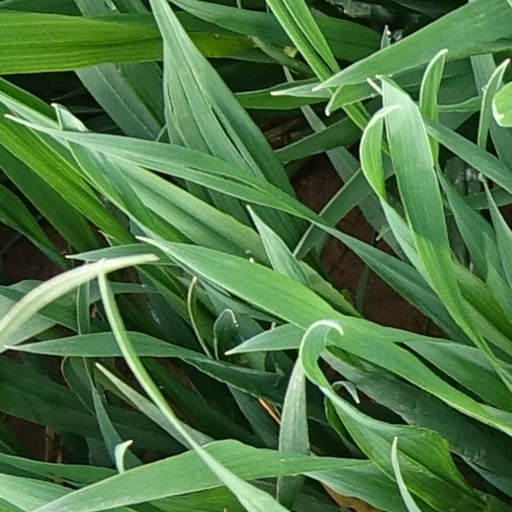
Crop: wheat